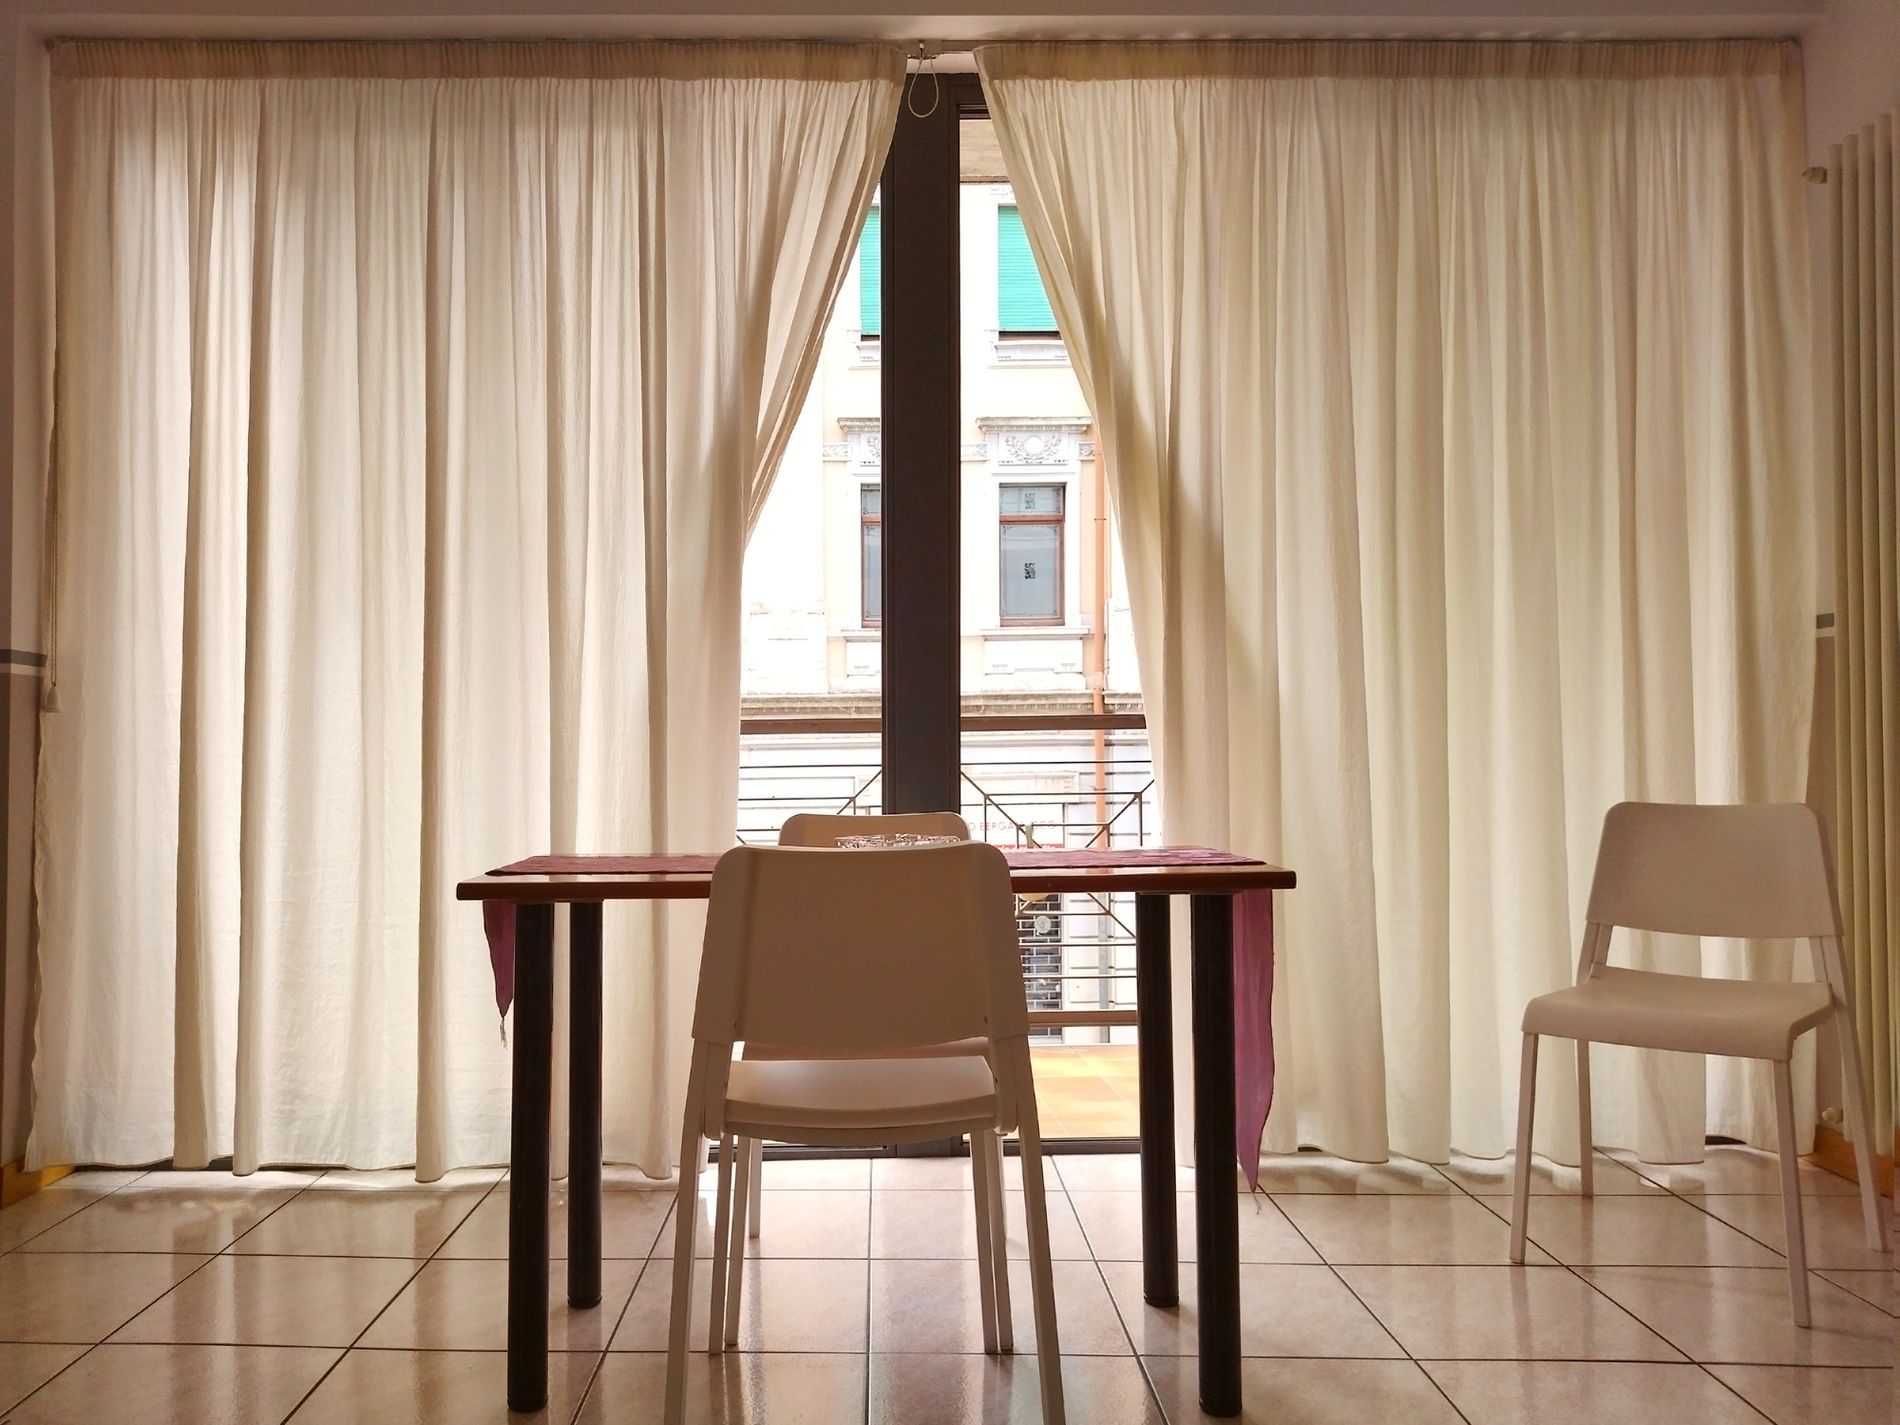
The simplicity of the home office.
The shot depicts a simple home office, featuring a table with a tablecloth, and a glass plate on top. There are two chairs on either side of the table, and another chair to the right. Behind it is a curtain, and another curtain covers the balcony window. The floor is made of brown tiles.
This is a medium shot. Its calm and harmonious colors highlight the modern beauty of the home office, and the coordinated furniture colors make it comfortable for working. It appears that it was taken during the daytime.
Labels: Floor, Indoors, Interior Design, French Window, Window, Furniture, Flooring, Chair, Table, Texture, Desk, Home Decor, Curtain, Architecture, Building, Living Room, Room, Tabletop, Home Office, Balcony Window, Chairs, Tablecloth, Glass Plate
Camera: Xiaomi M2010J19SY
Aperture: F1.8
Exposure: 1/238 sec
ISO: 100
Focal length: 4.7 mm